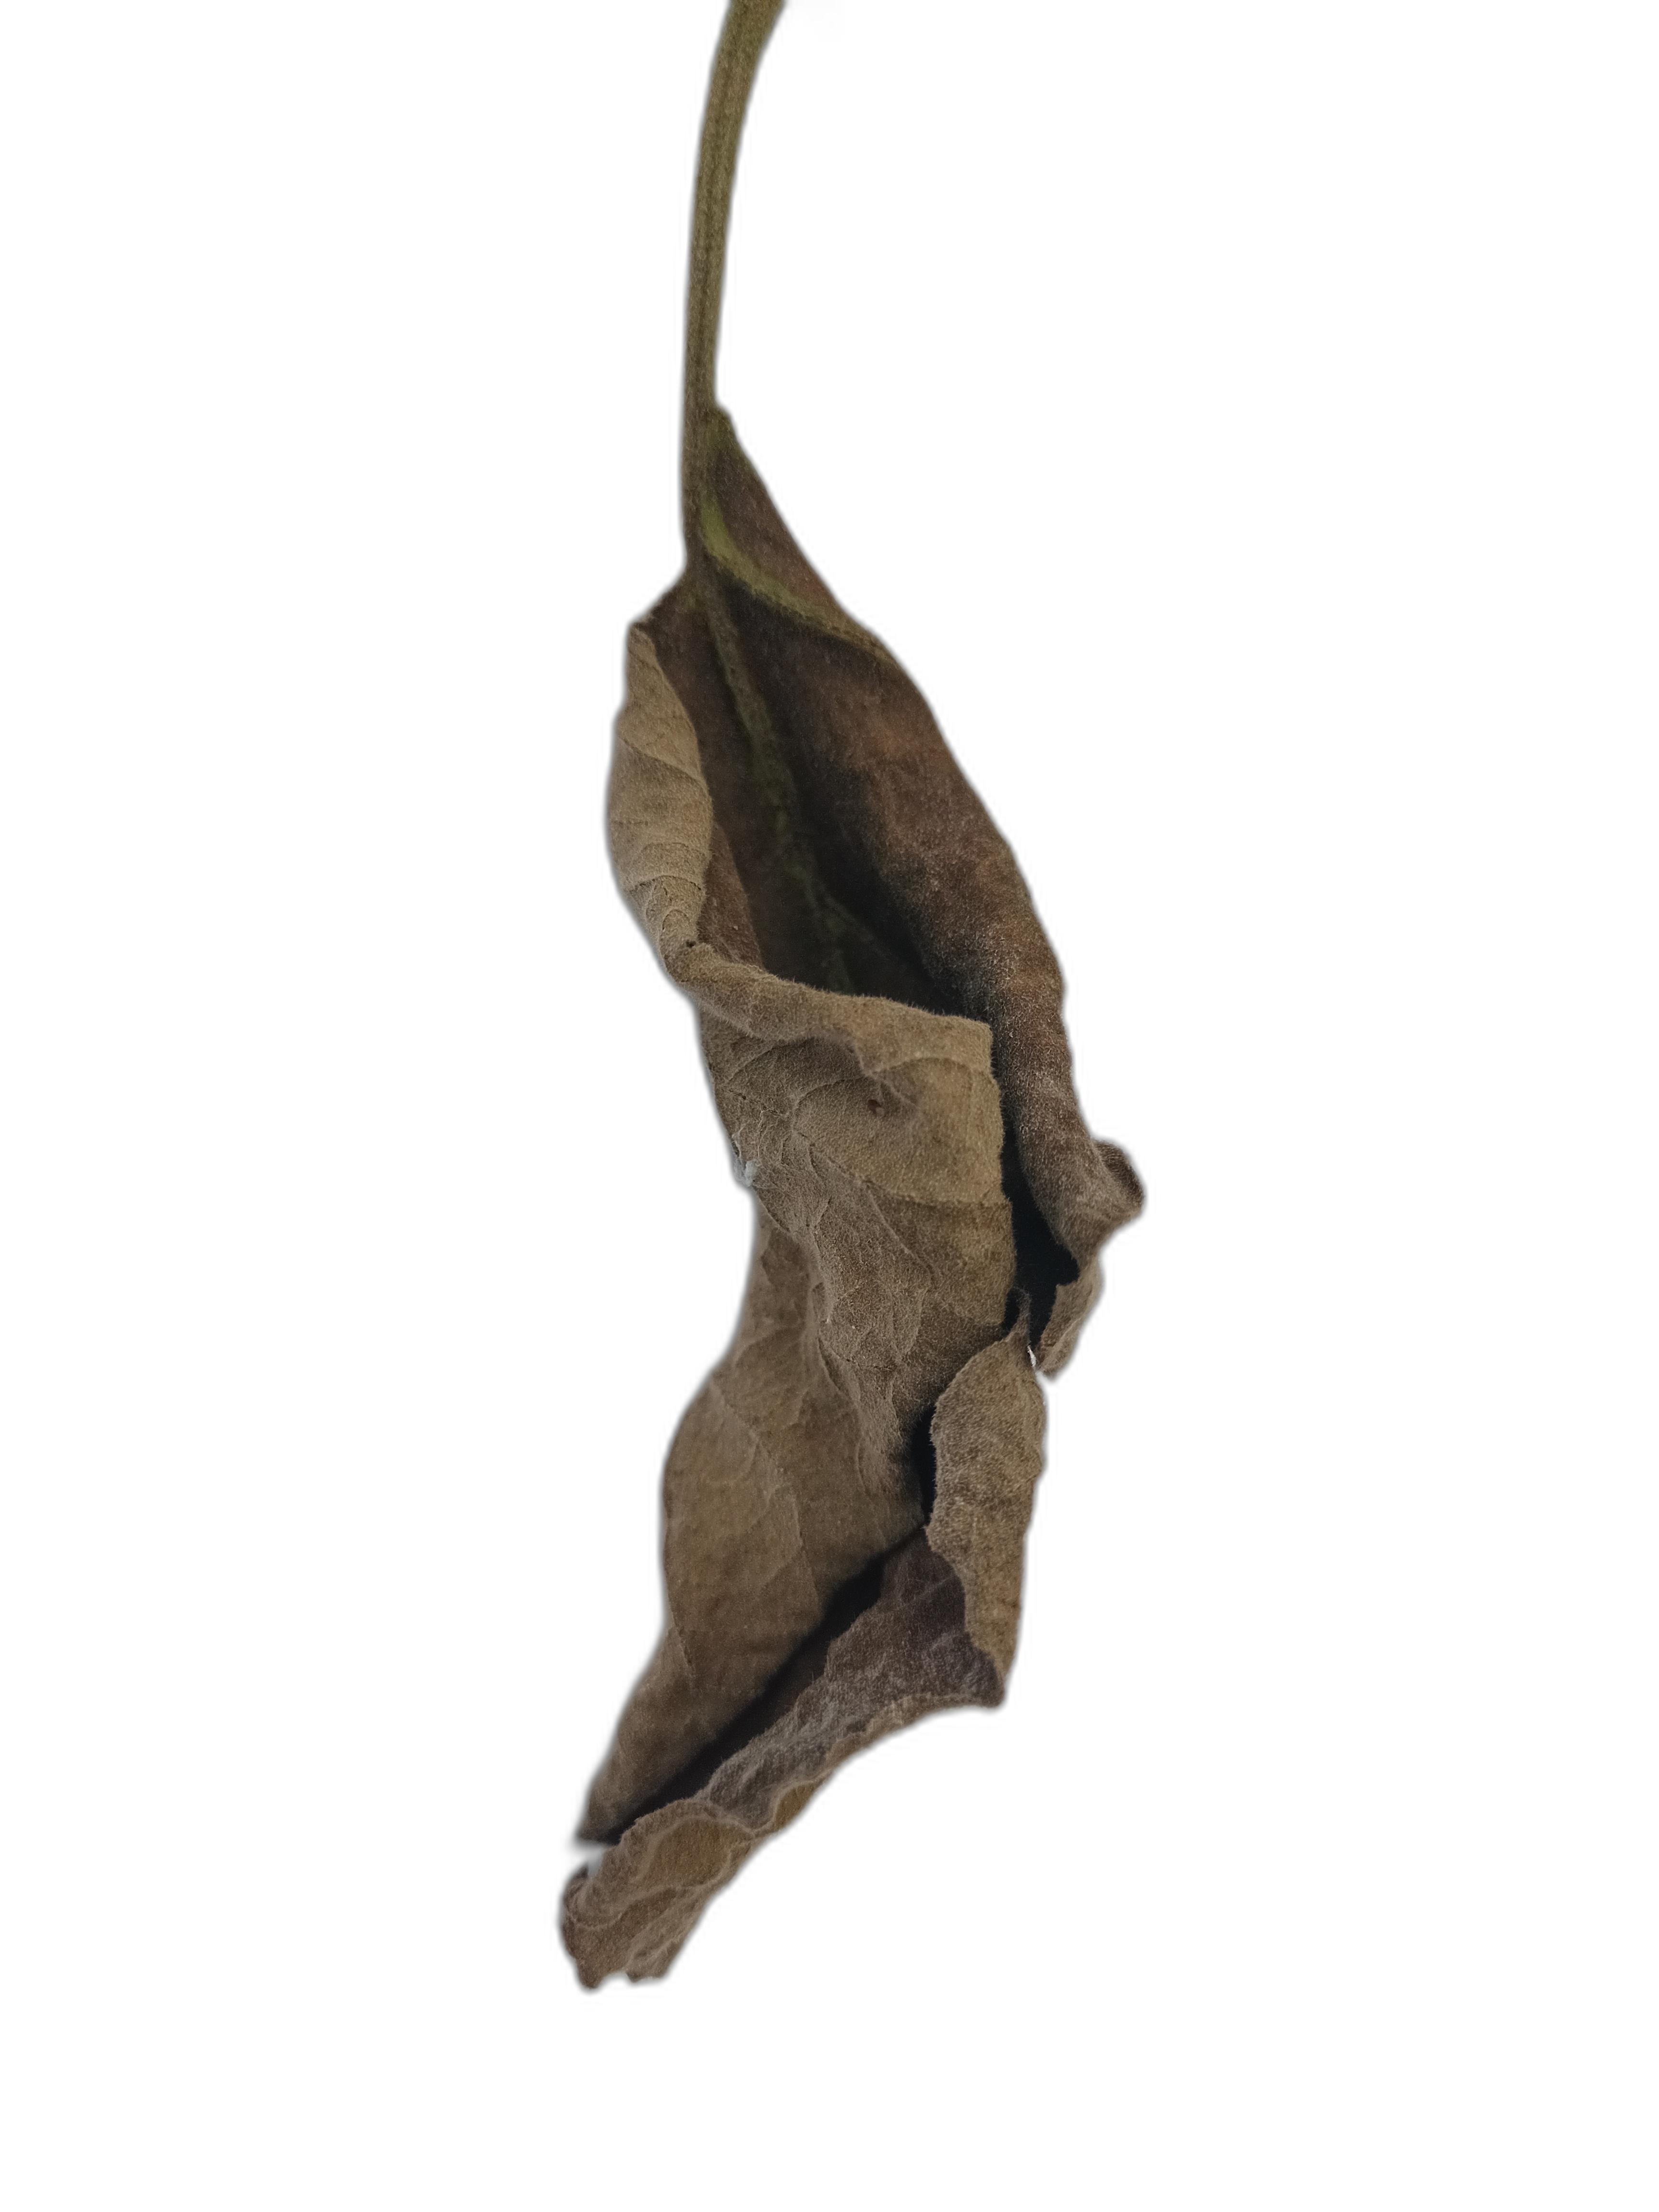
Label: Wilt Disease